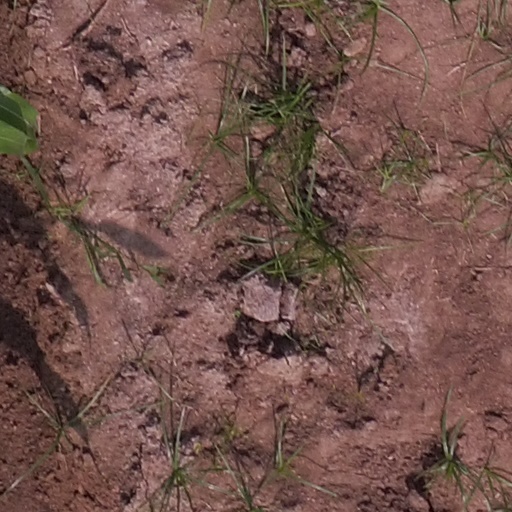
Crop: maize; corn